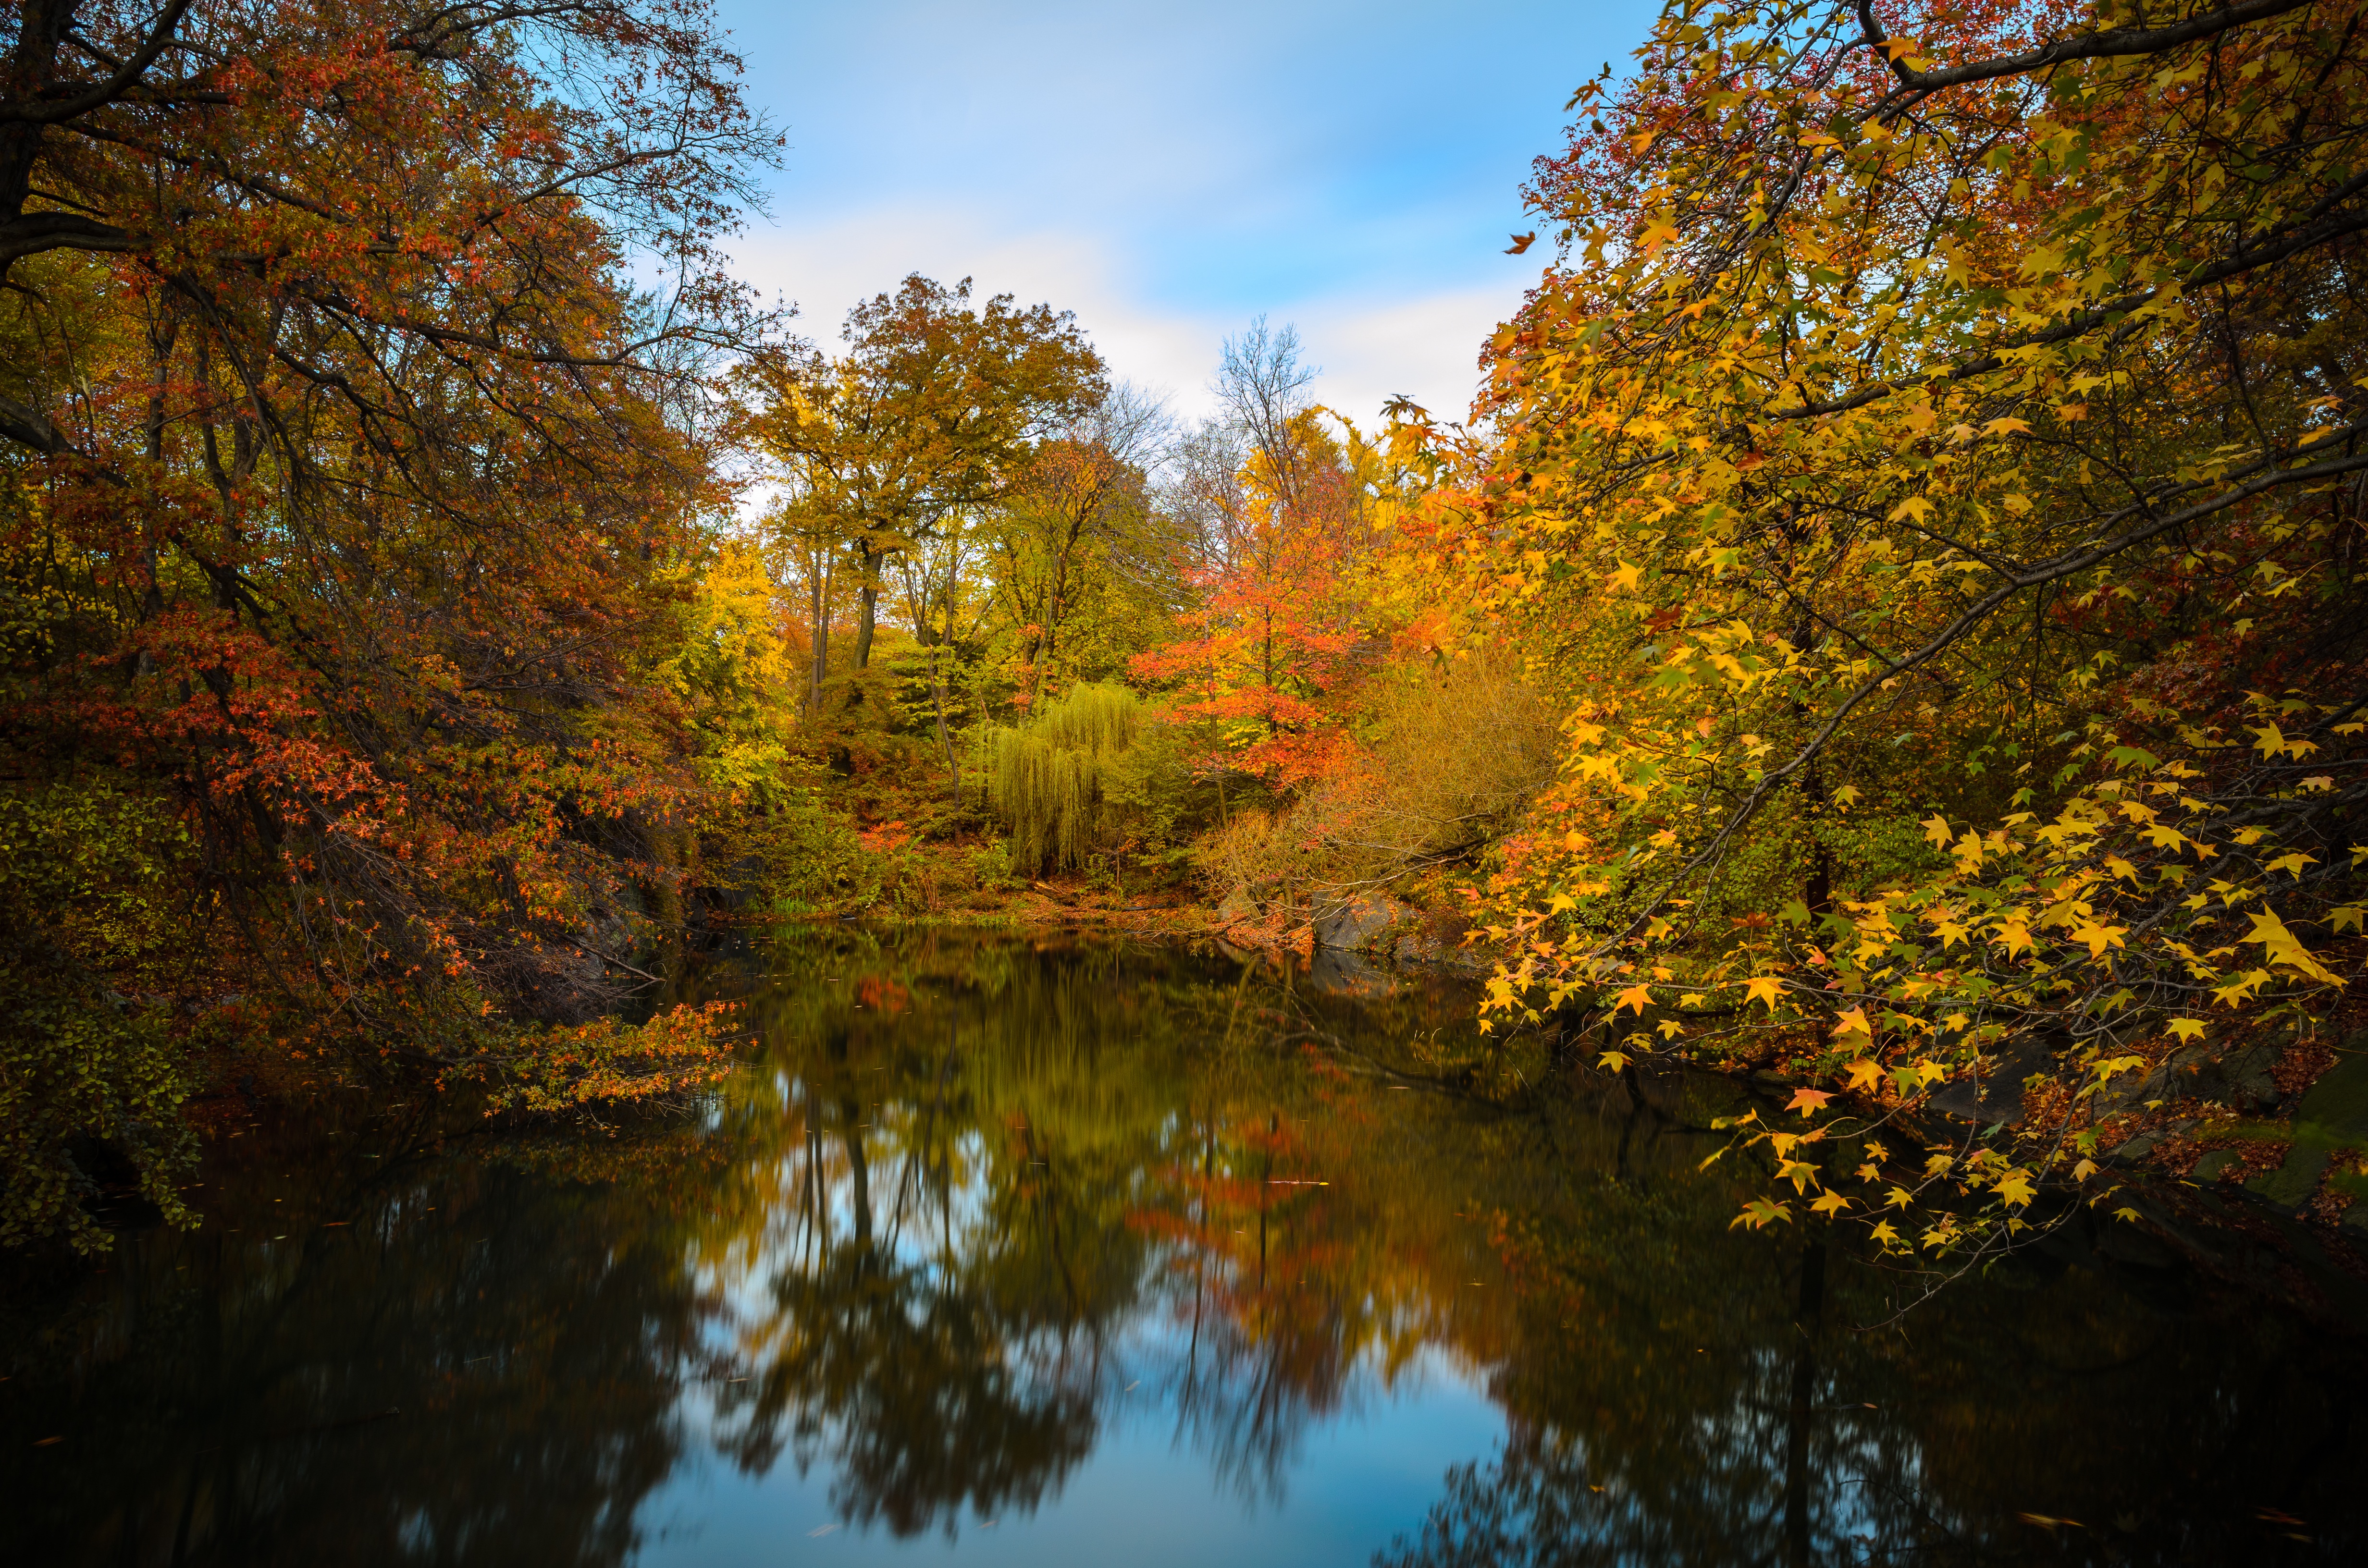
tree, nature, forest, branch, plant, sunlight, morning, leaf, reflection, autumn, season, woodland, woody plant